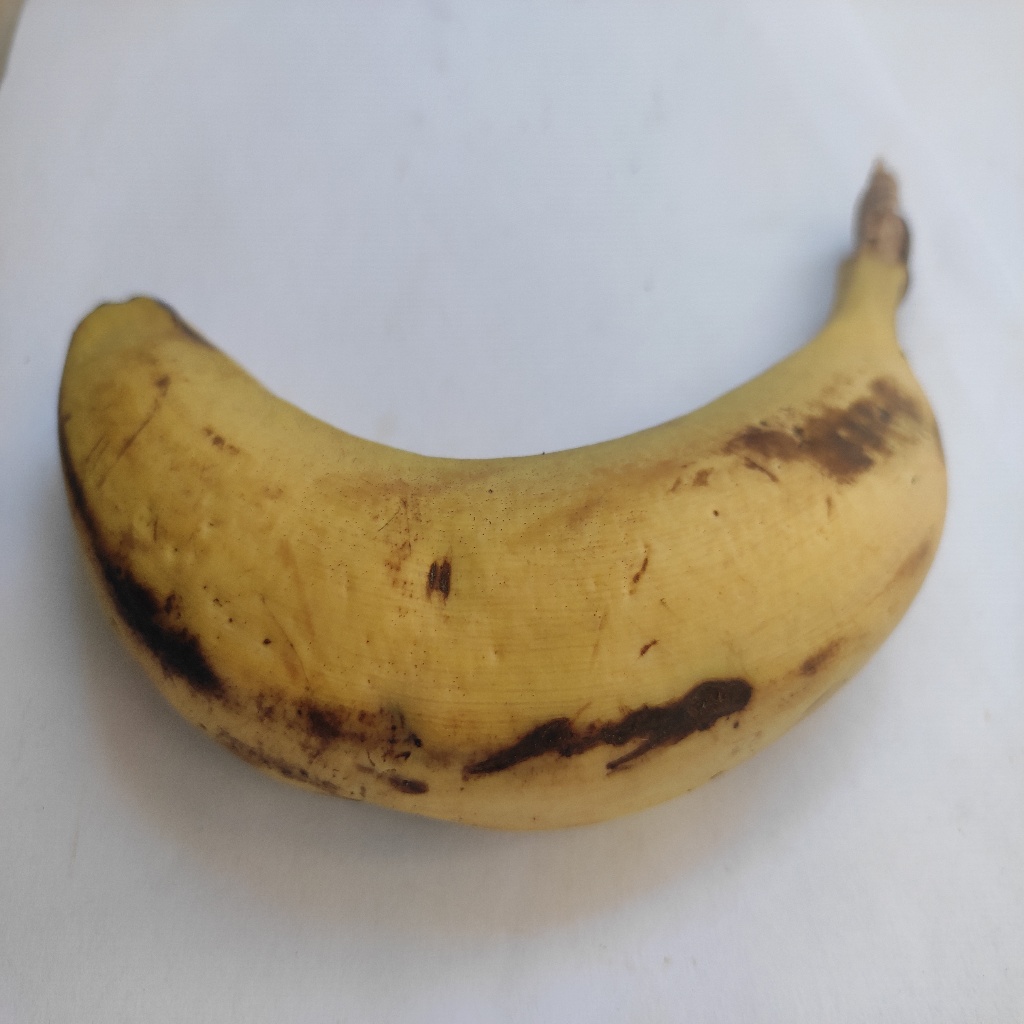
Crop: banana
Quality class: Class_A